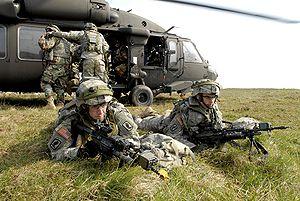
Une ZA pour zone d'atterrissage peut désigner dans le jargon militaire :